FIA Prize Giving Ceremony

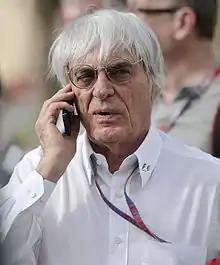
Bernie Ecclestone: winner of "FIA President Innovation Medal" in 2024

The FIA Rookie of the Year is selected amongst drivers who completed their first season in an FIA-sanctioned championship. Eligible series include the FIA Formula One World Championship, World Rally Championship, European Rally Championship, World Touring Car Championship, FIA World Endurance Championship, World Rallycross Championship, European Rallycross Championship, FIA Formula 2 Championship, FIA Formula Three Championships, and Karting KF World Championship.